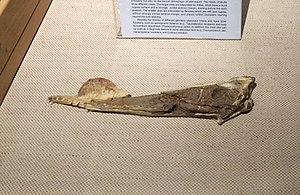
Hamipterus est un genre éteint de ptérosaures ptéranodontoïdes du Crétacé inférieur, découvert dans l'actuelle province du Xinjiang dans le Nord-Ouest de la Chine.